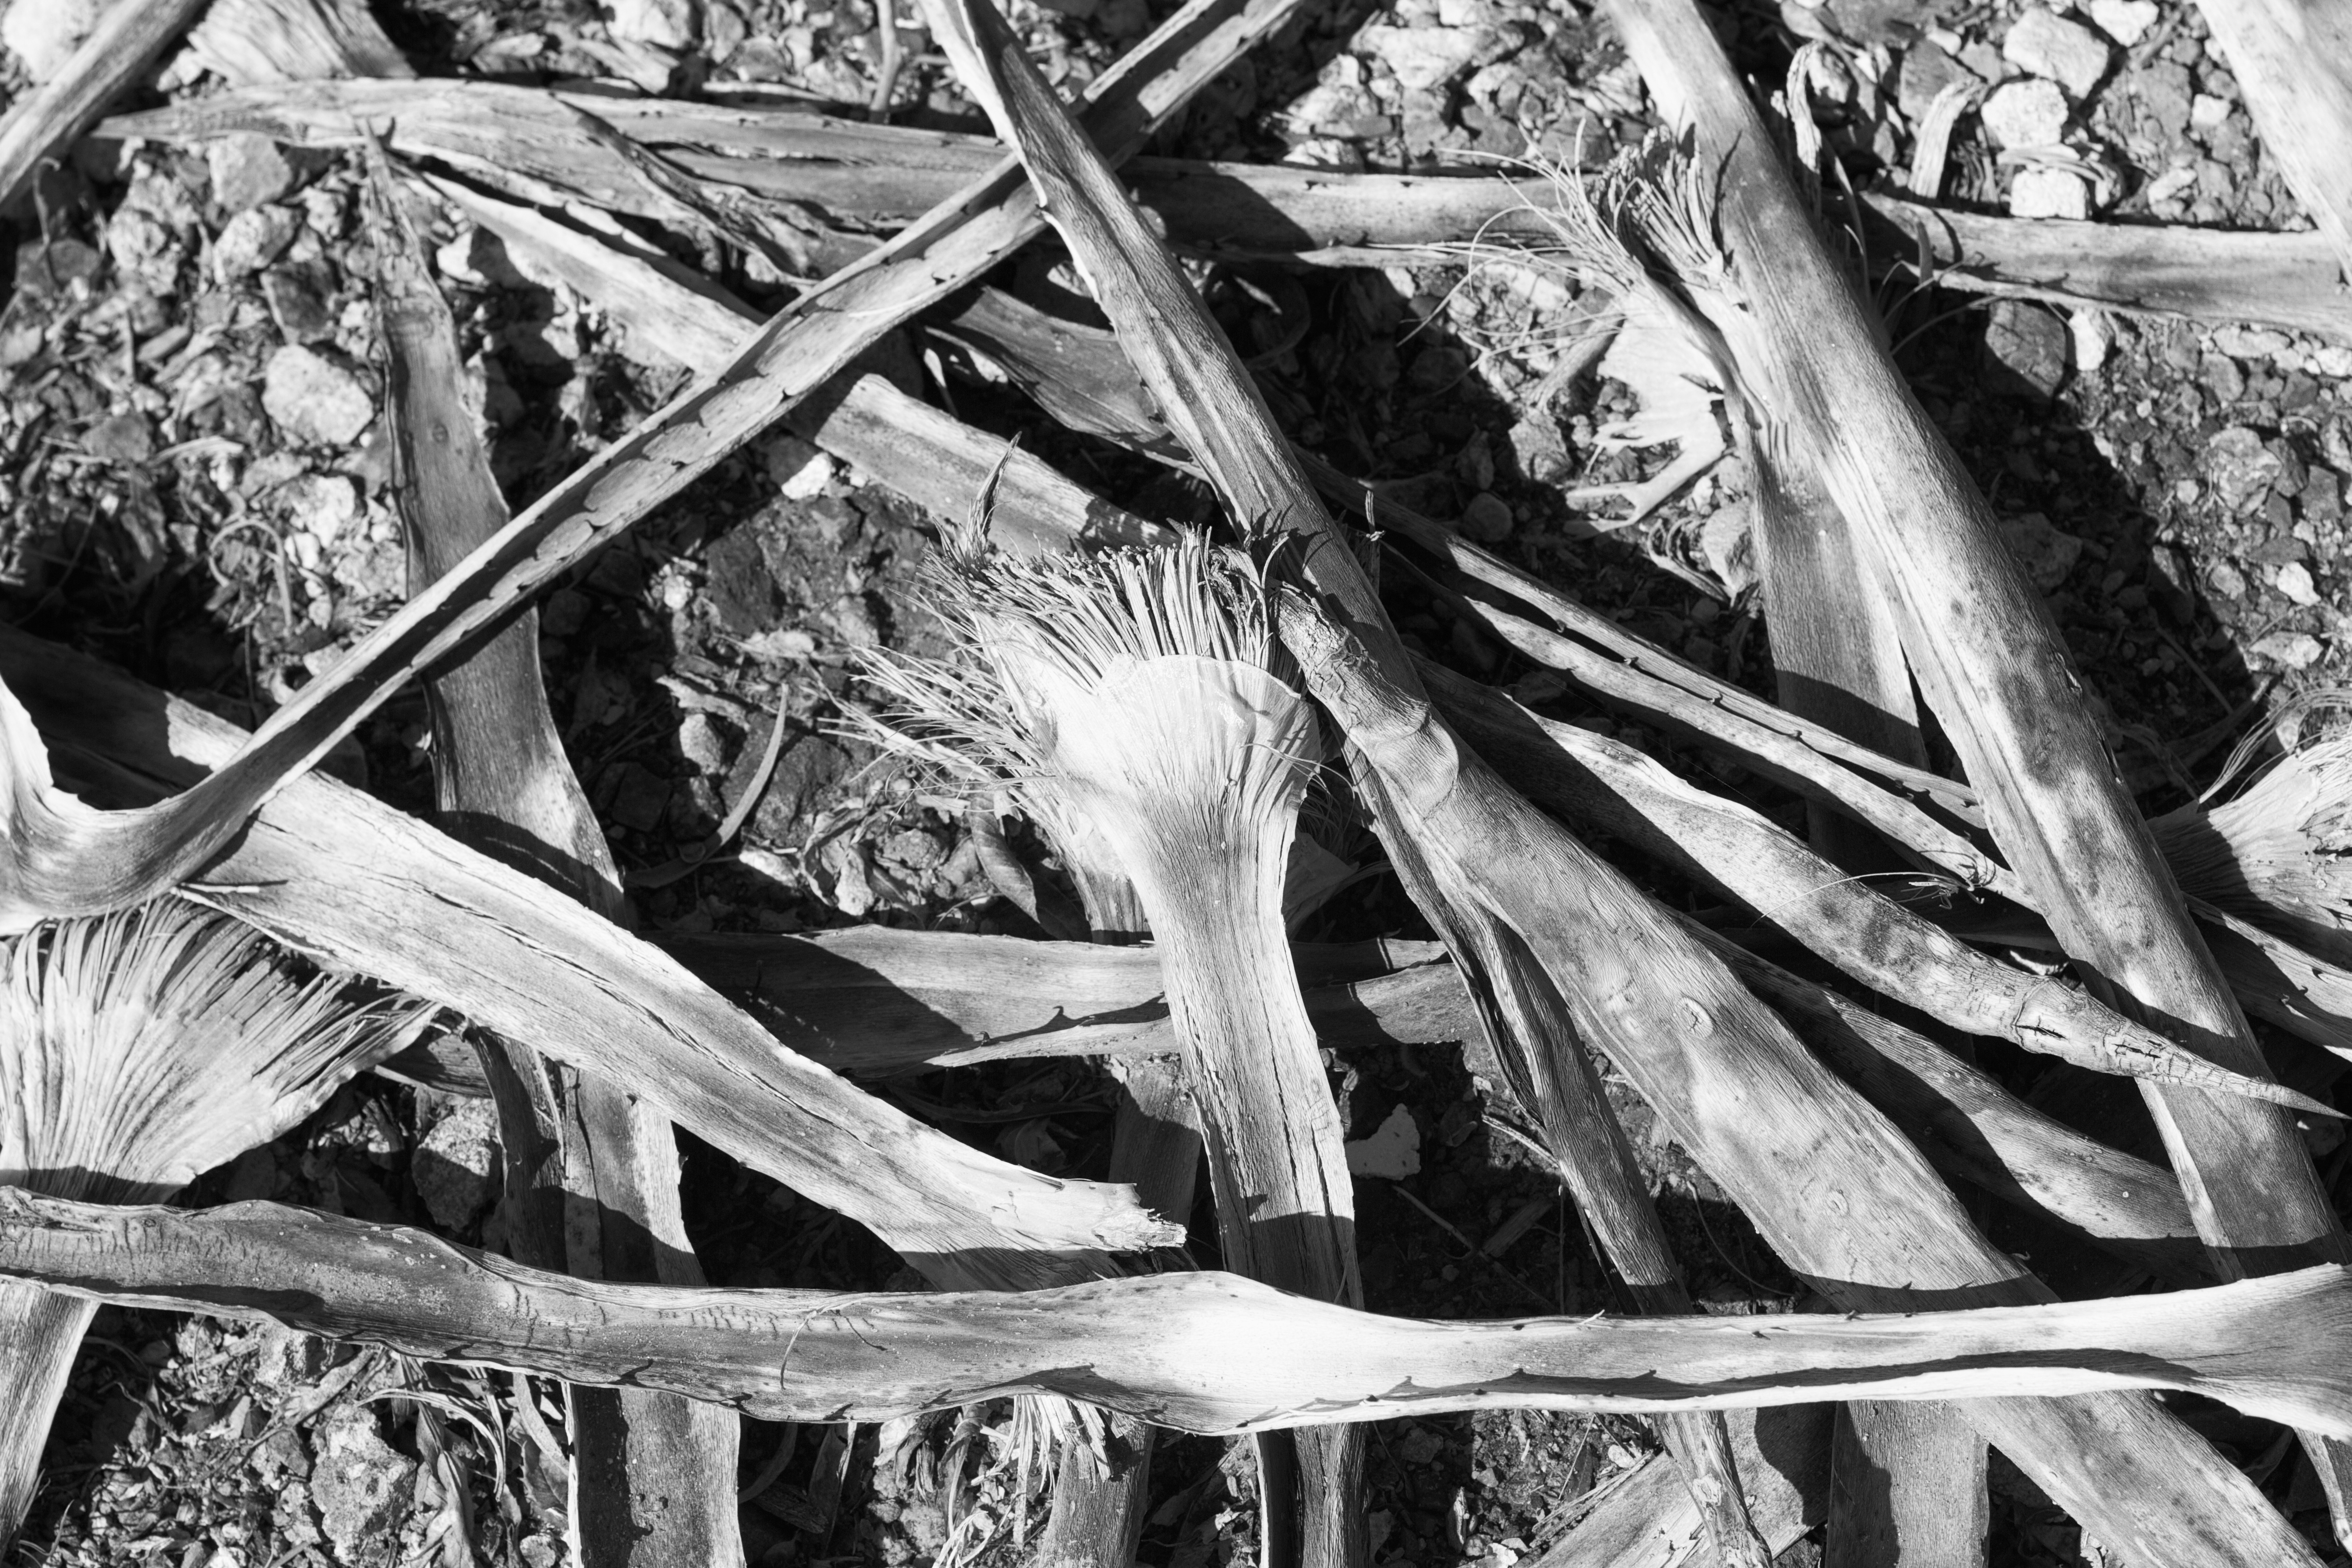
tree, nature, forest, branch, black and white, wood, white, photography, leaf, jungle, botany, monochrome, monochrome photography, woody plant